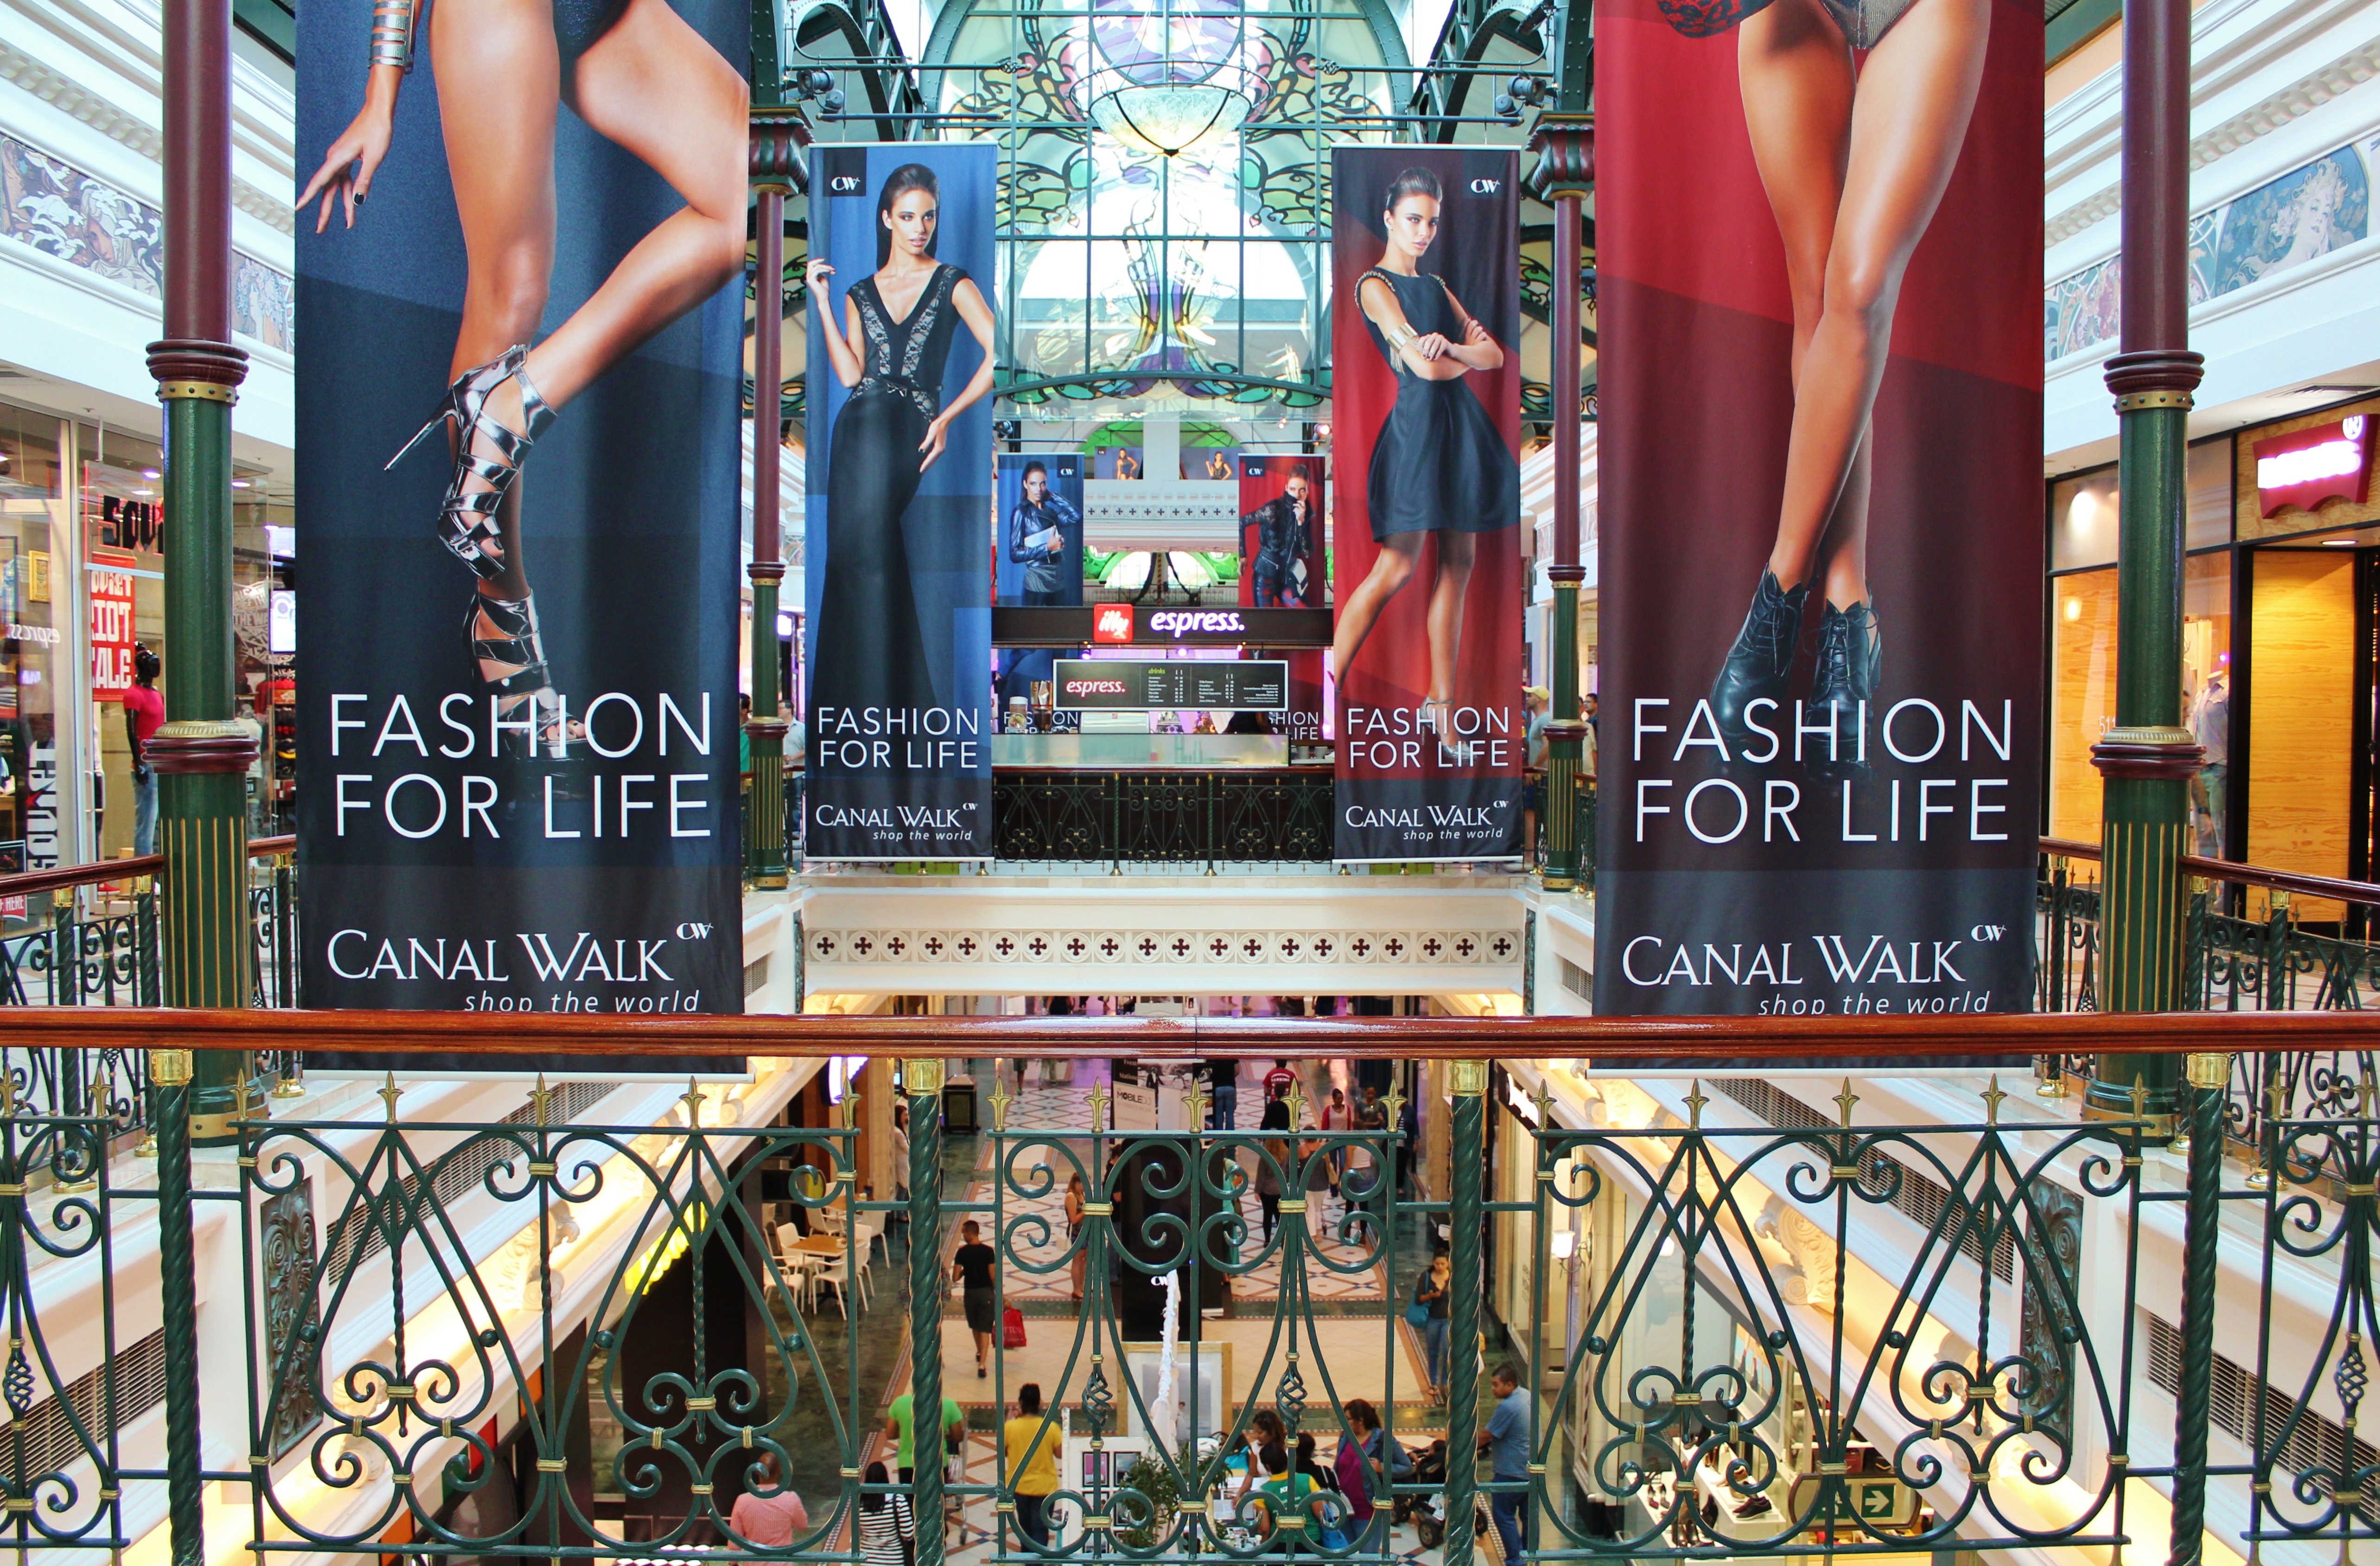
advertising, bar, railing, shopping, interior design, shopping centre, retail, cape town, shopping street, display window, century city